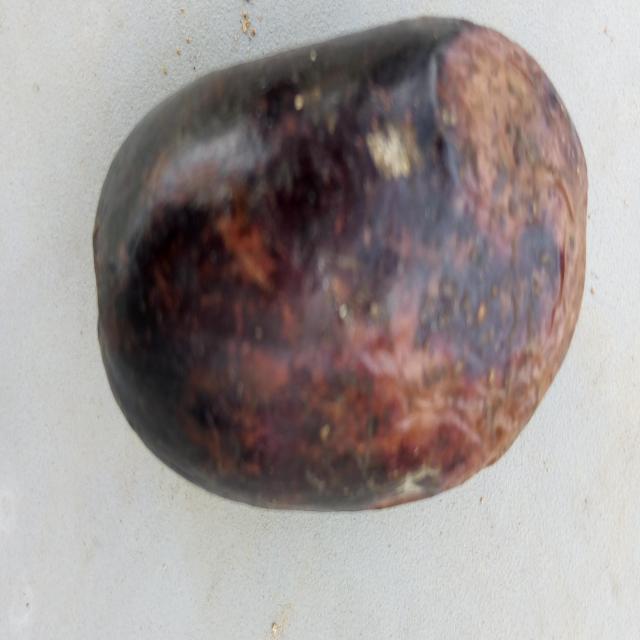
Plum grade: spotted